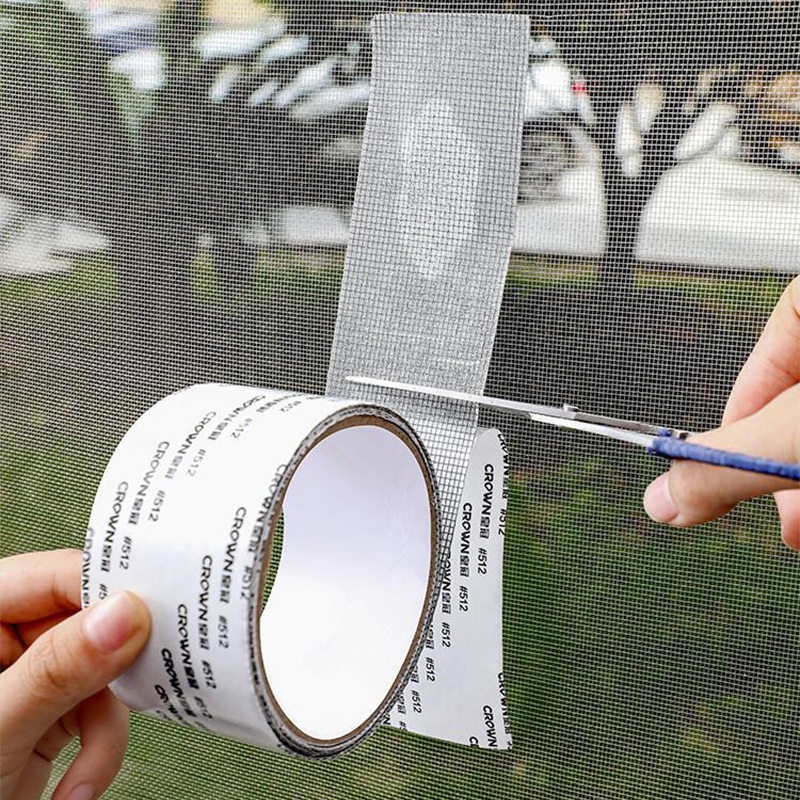
٢ قطعة - رول شريط معالج لانقطاع سلك الشبابيك
رول شريط معالج لانقطاع سلك الشبابيك معالج لسلك الشبابيك بتقدر تقص من الرول علي حسب حجم القطع في السلك عندك و تحطه على الجزء المقطوع وبيتلاحم مع باقي السلك . لاصق من الجانبين و مقاوم قوي سهلة ومريحة في التركيب دون الحاجة إلى أي أداة، فقط قم بتمزيق الظهر الورقي والصقها تطبيق واسع: يمكن تطبيق هذه الرقعة لإصلاح وتثبيت الشقوق والتمزقات والثقوب على النوافذ التالفة والأبواب الفاصلة وشبكة الخيمة وفواصل المسبح والمركبات وغيرها لمنع دخول الحشرات أو البعوض إلى الغرفة عملية: طريقة اقتصادية لإحداث تأثير عملي في حين لا تحتاج إلى استبدال الفاصل بأكمله، وللربط الحر في الحجم الذي تحتاجه، تصميم مريحة وذاتي لأي نافذة لتوفير المال.
Brand: Batcino
Category: Hardware > Building Materials > Rebar & Remesh > Wire Mesh